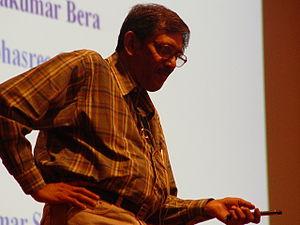
Le prix Shanti Swarup Bhatnagar de sciences et technologie est l'une des plus hautes distinctions scientifiques multidisciplinaires en Inde. Il a été créé en 1958 par le Conseil de recherche scientifique et industrielle, en l'honneur de Shanti Swarup Bhatnagar, son fondateur et directeur, et reconnaît l'excellence dans la recherche scientifique en Inde.